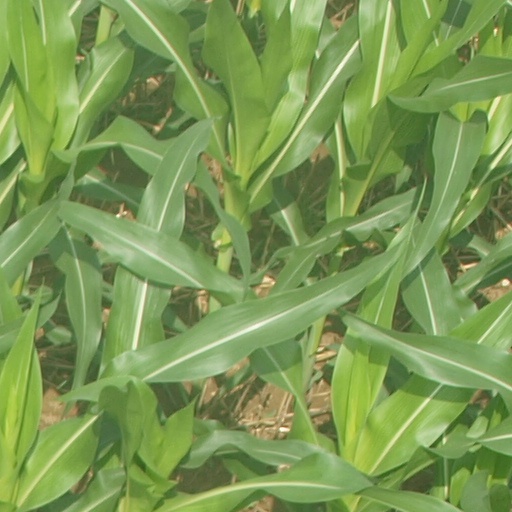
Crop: maize; corn